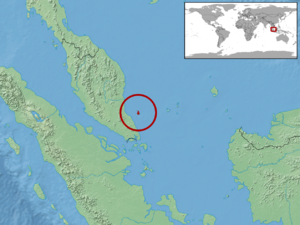
Cnemaspis limi est une espèce de geckos de la famille des Gekkonidae.